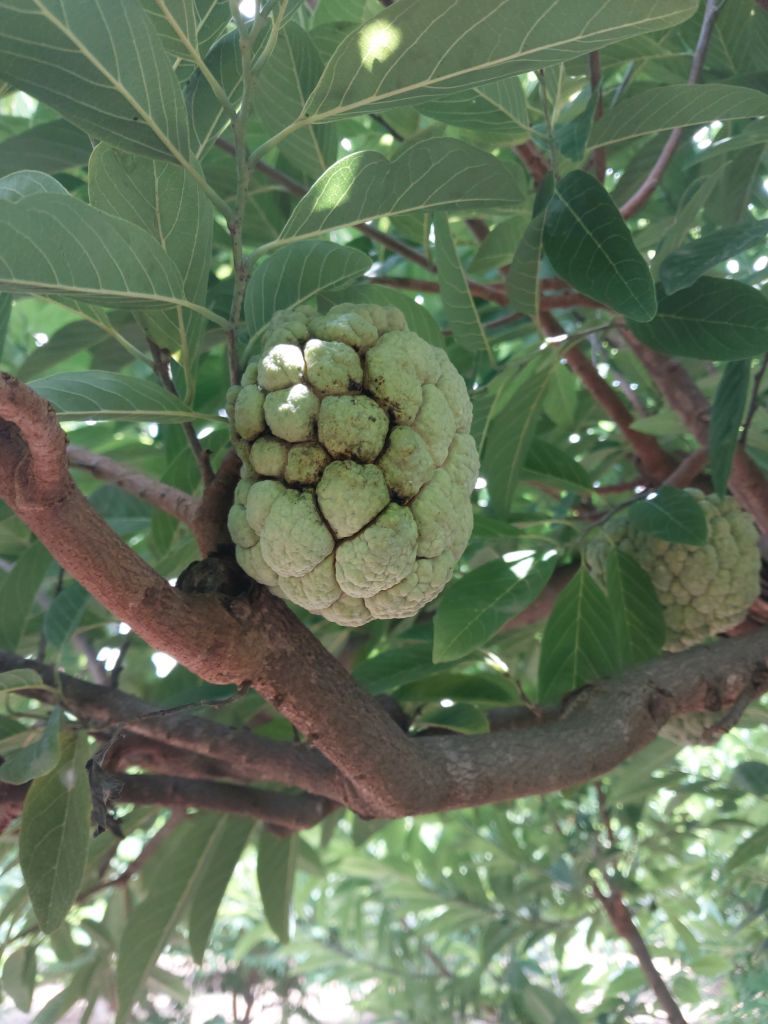
Disease label: Athracnose